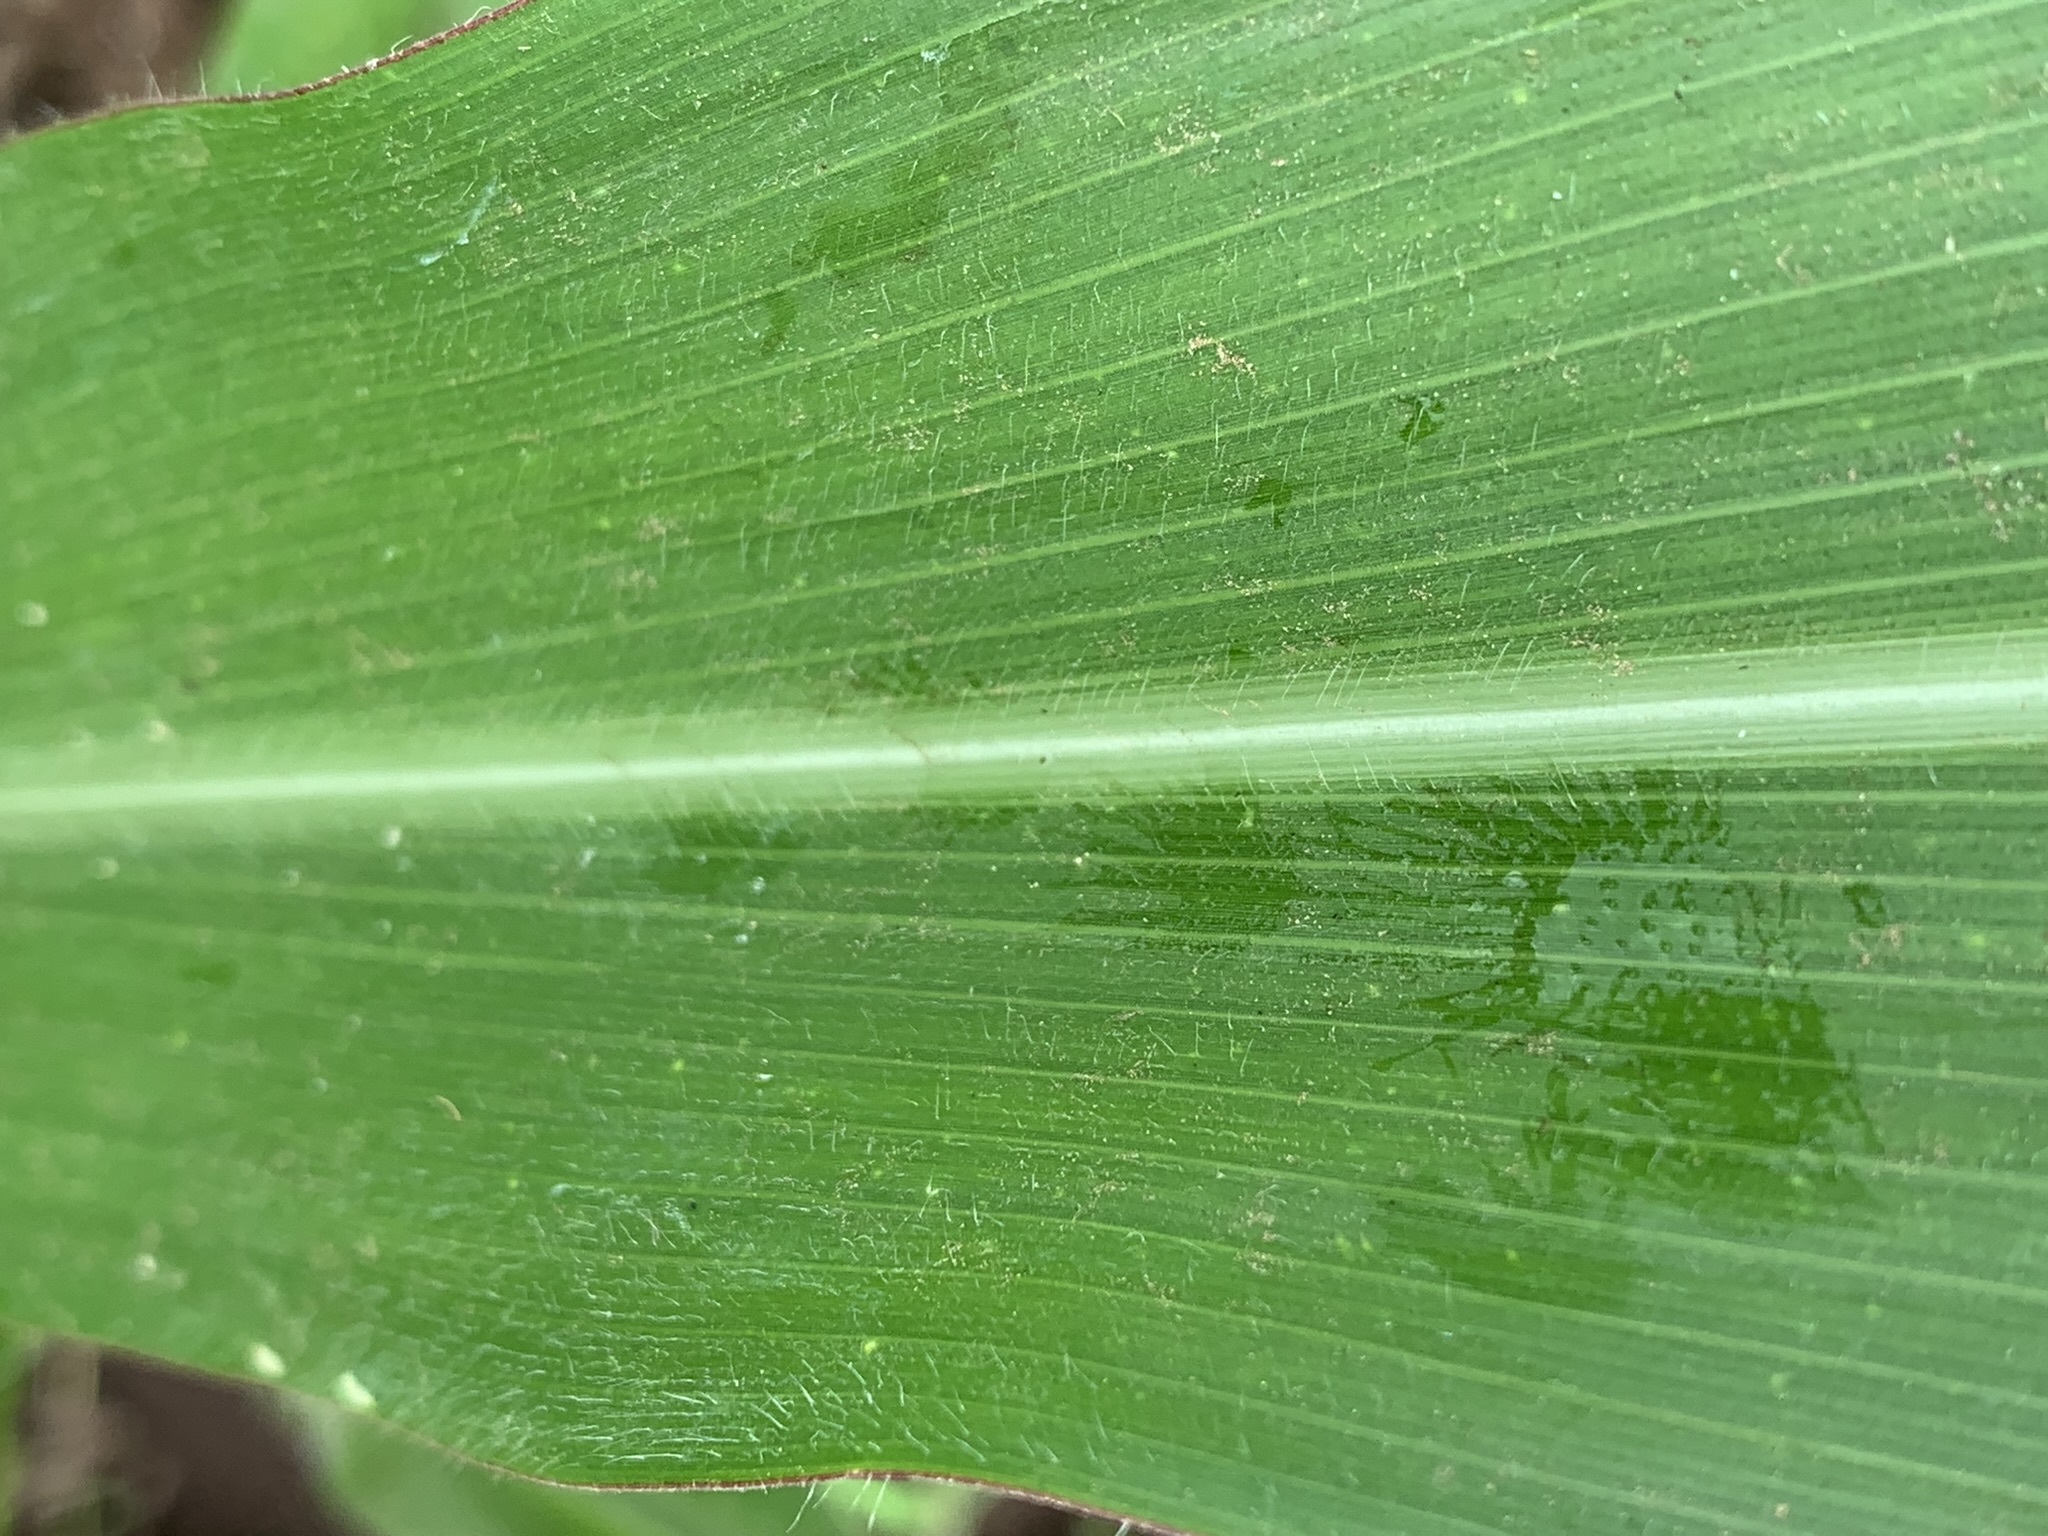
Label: Healthy